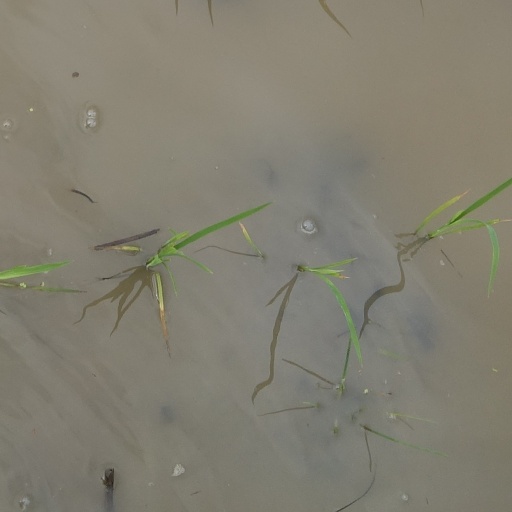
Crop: rice